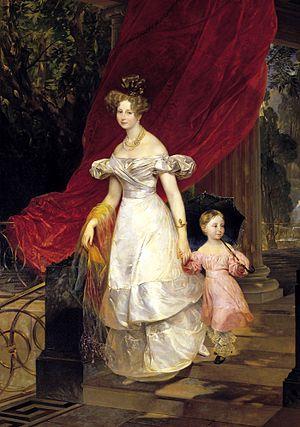
La princesse Marie-Charlotte-Frédérique de Wurtemberg, née le 9 janvier 1807 à Stuttgart où elle est morte le 2 février 1873, est devenue, suite à son mariage avec le grand-duc Michel de Russie et à sa conversion à la religion orthodoxe, grande-duchesse de Russie sous le nom de grande-duchesse Hélène.